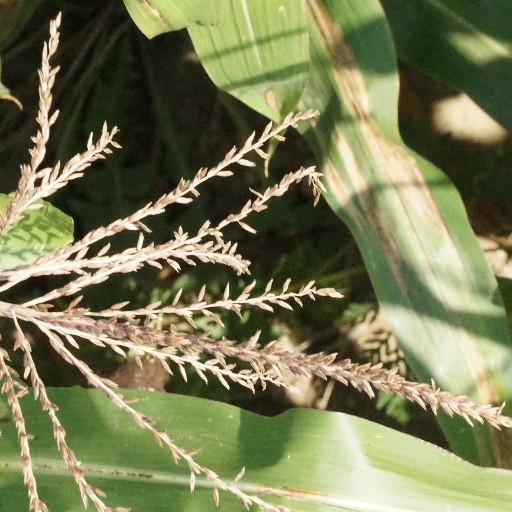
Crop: maize; corn